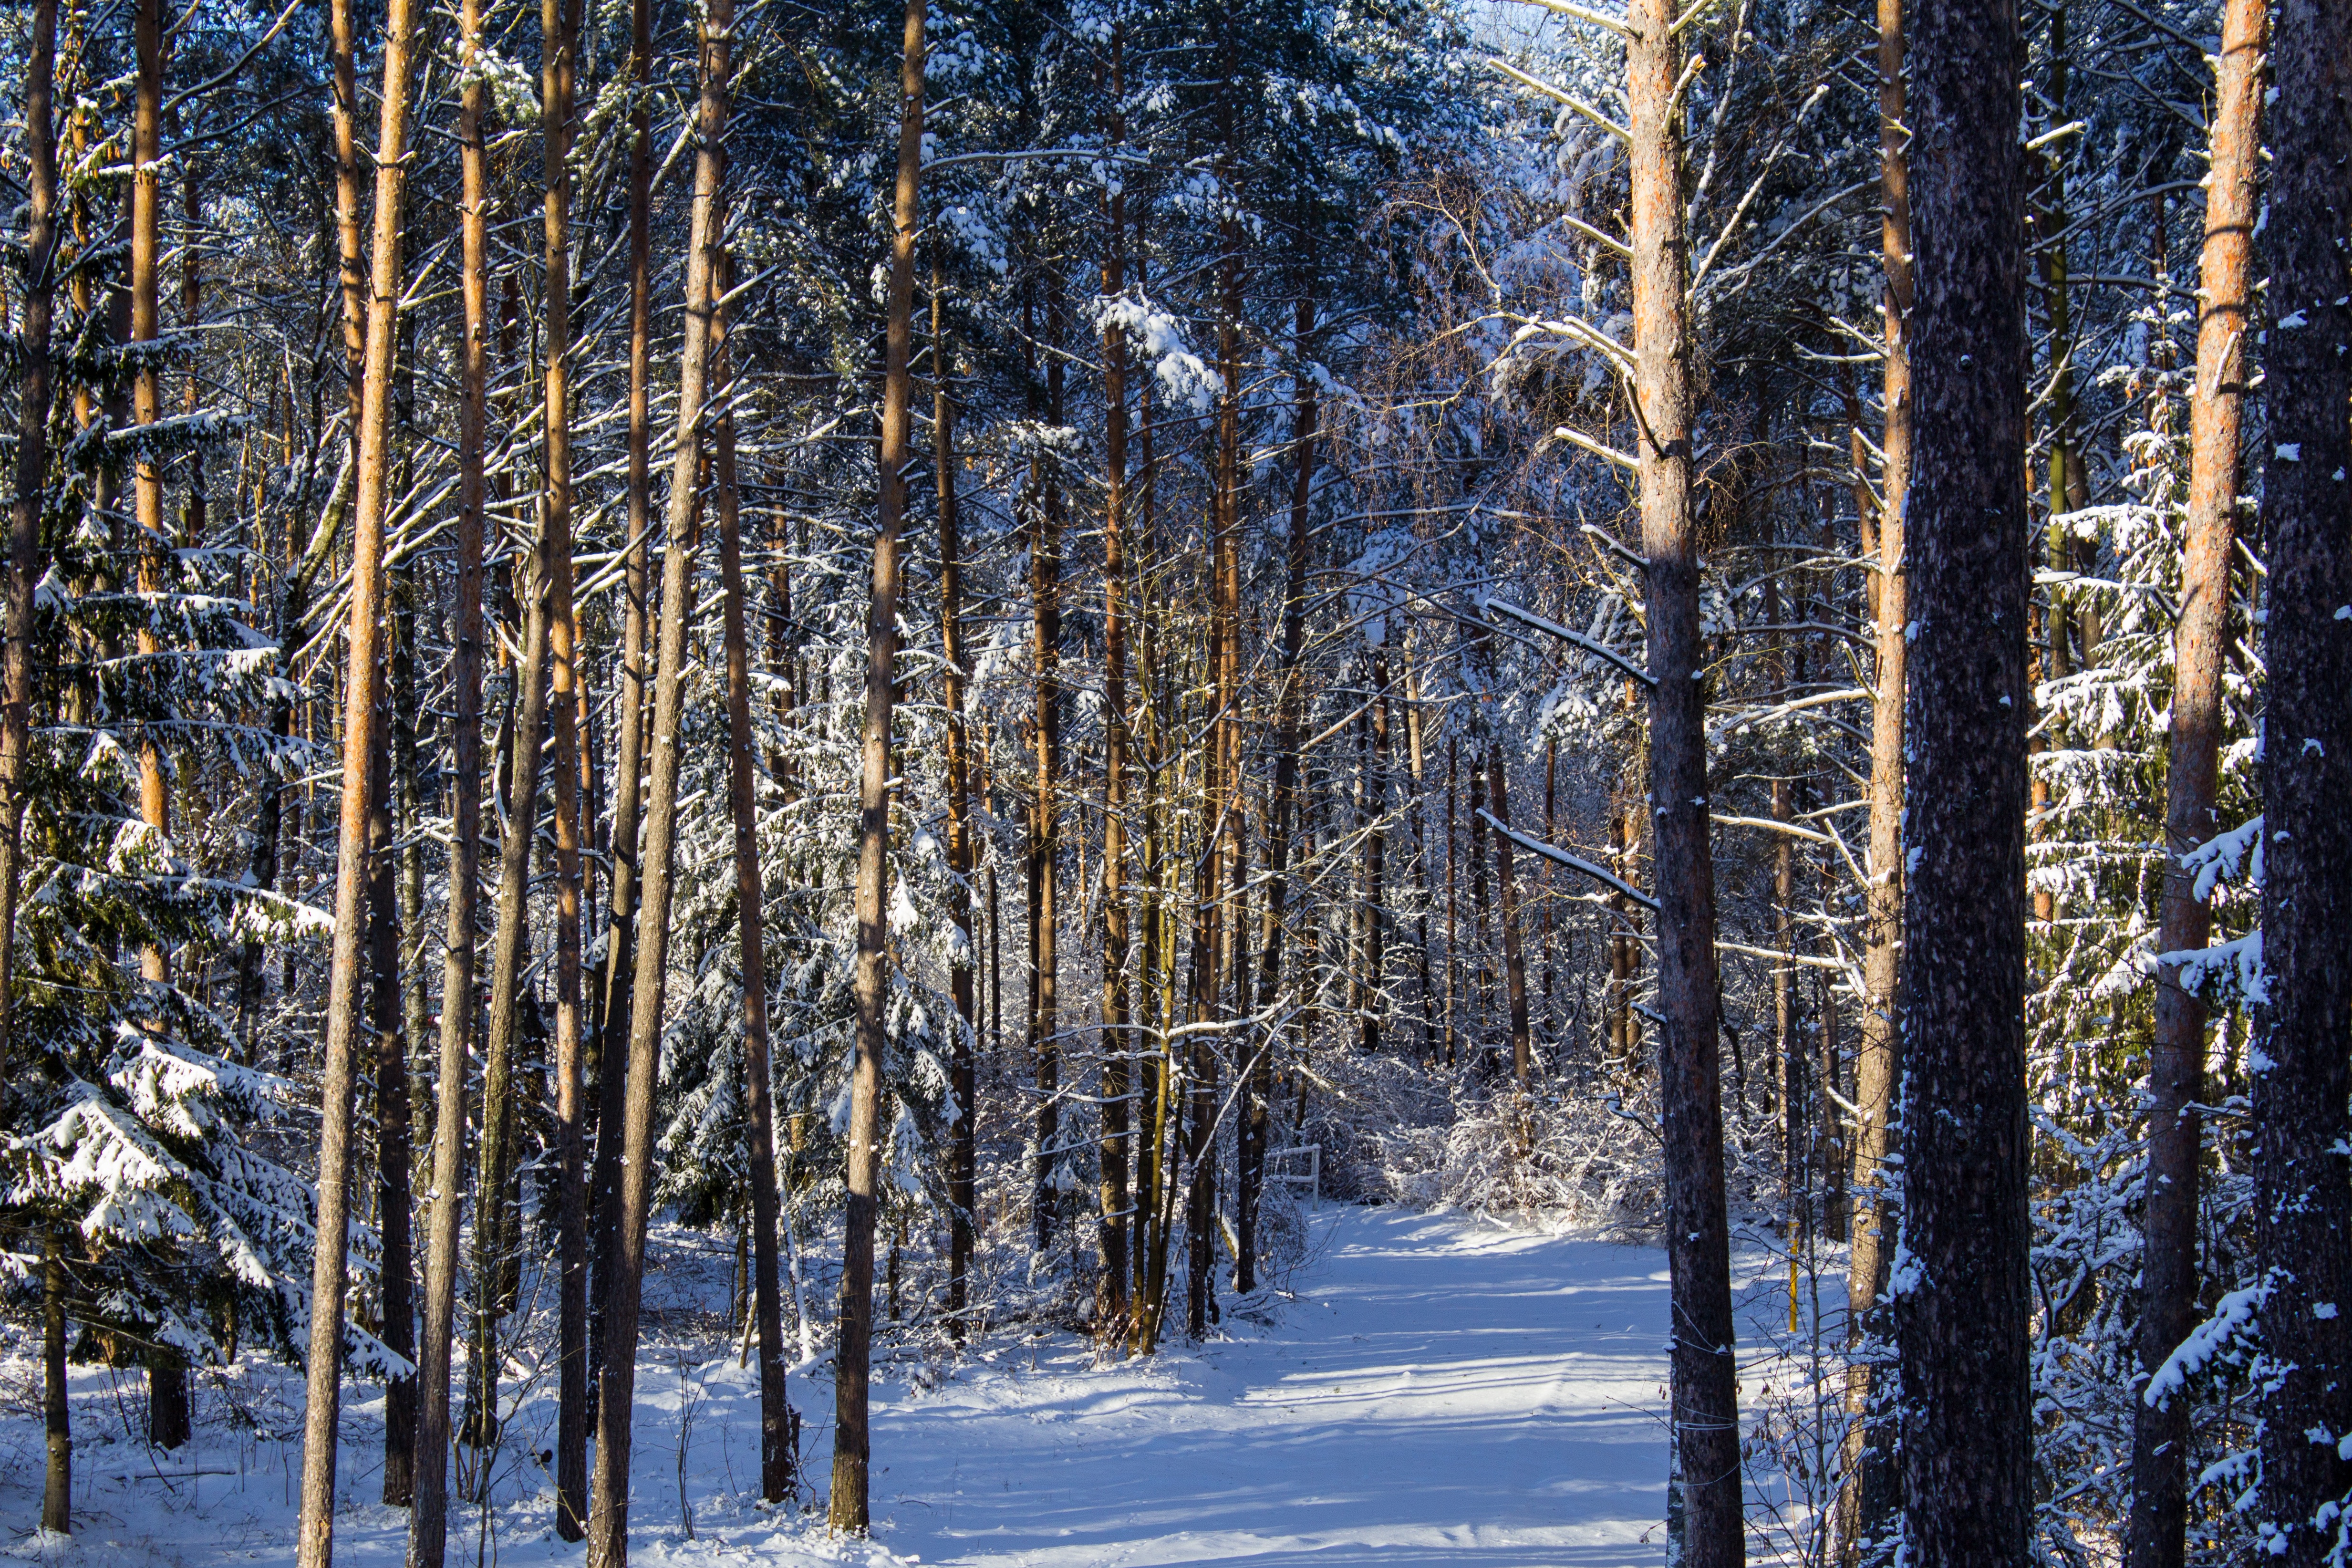
landscape, tree, nature, forest, wilderness, branch, snow, cold, winter, plant, sunlight, frost, pine, autumn, weather, fir, season, winter landscape, trees, spruce, woodland, habitat, ecosystem, winter forest, under the snow, biome, efi, natural environment, woody plant, temperate coniferous forest, land plant